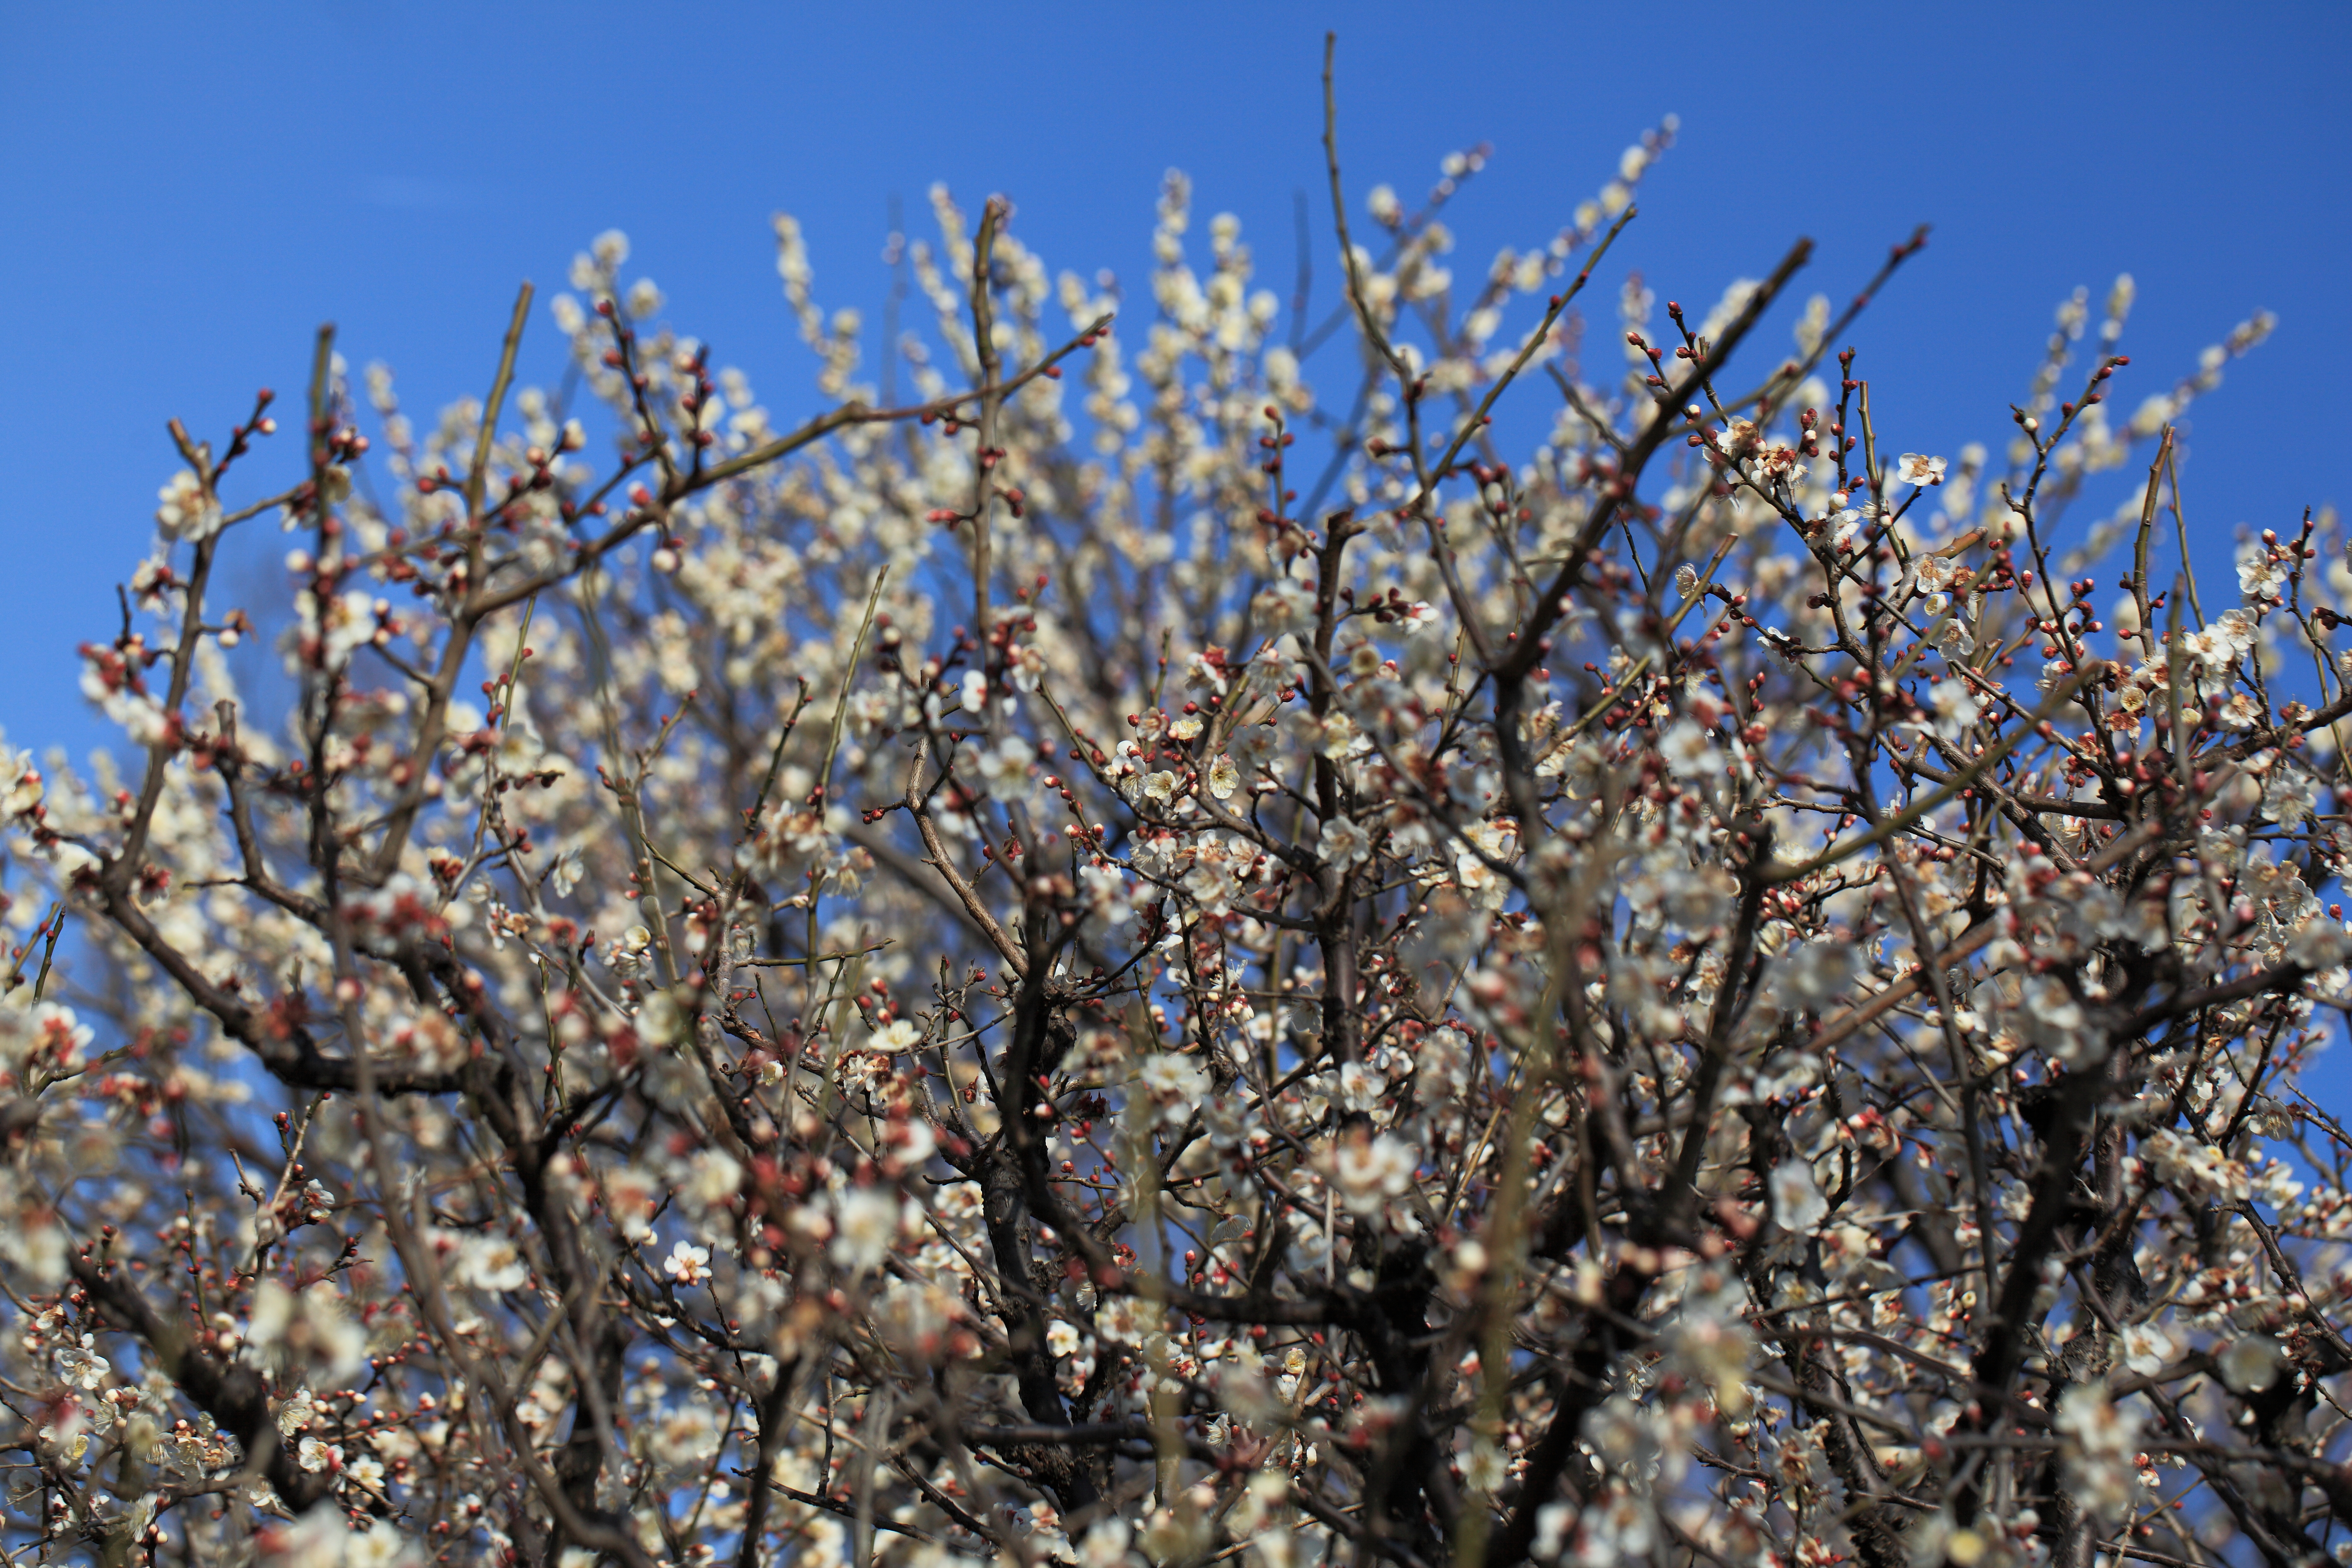
tree, branch, blossom, plant, flower, frost, spring, high, produce, flora, season, shrub, 5d, hires, markii, prunus, hi, res, resolution, mume, ume, flowering plant, land plant